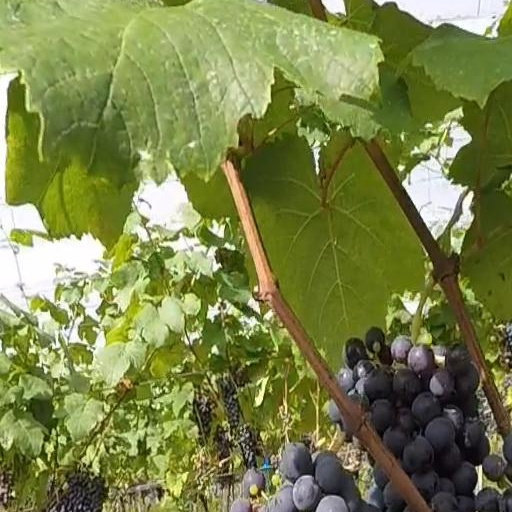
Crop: grape